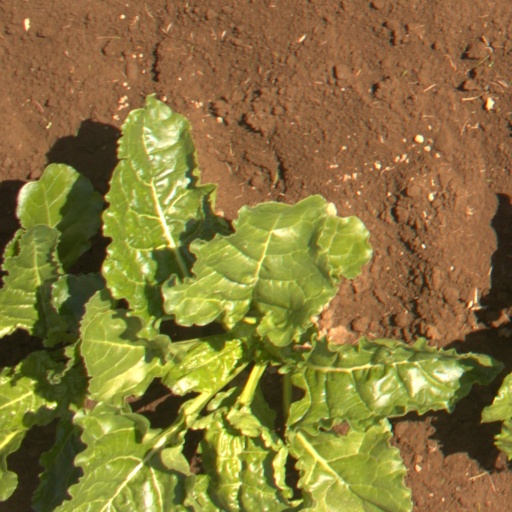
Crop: sugar beet